Jonathan Bamba

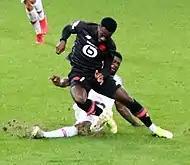
Bamba (black) with Lille against Salzburg in 2021

On 2 July 2018, Bamba signed a five-year deal with Lille OSC. On 11 August 2018, Bamba made his competitive debut for Lille and scored the final goal of the match in the 3–1 Ligue 1 home win over Stade Rennais. Two weeks later, he played his third Ligue 1 match for Lille and took his 2018–19 Ligue 1 goal tally to three when he scored two goals in the 3–0 Ligue 1 home win over Guingamp. On 30 September, Bamba scored two goals (including a penalty) in the final six minutes of the match in the 3–0 Ligue 1 home win over Marseille. On 6 October, he took his 2018–19 Ligue 1 goal tally to seven (he had scored only seven Ligue 1 goals during the entire 2017–18 season) when he scored two goals again and assisted Nicolas Pépé's goal in a 3–1 Ligue 1 home win over Saint-Étienne.